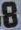
Number: 8